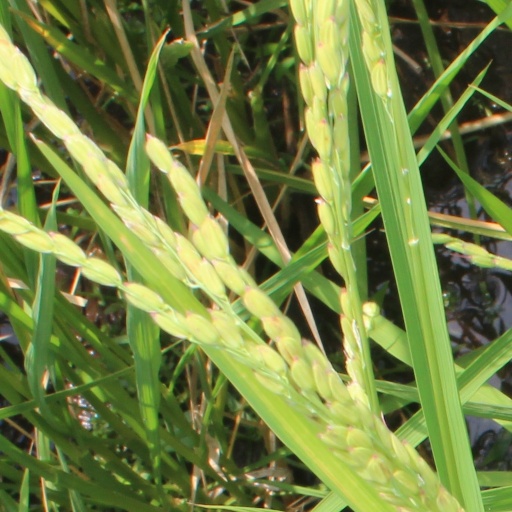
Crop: rice